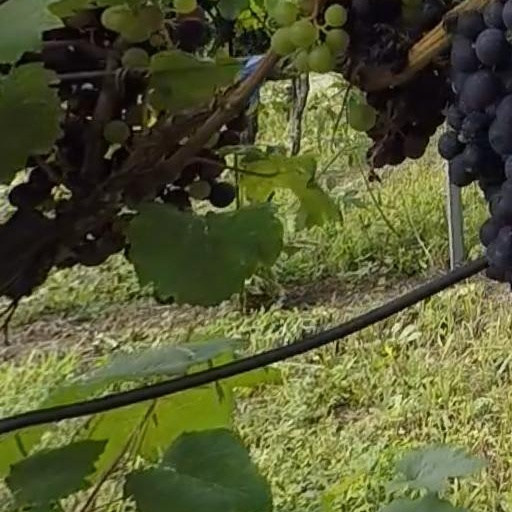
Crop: grape